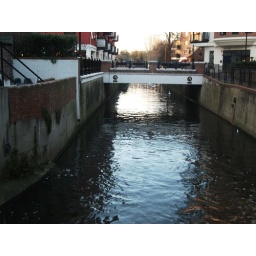
The Hogsmill river in Kingston looking towards the river Thames from the Clattern bridge in High street Kingston. 24/11/10.